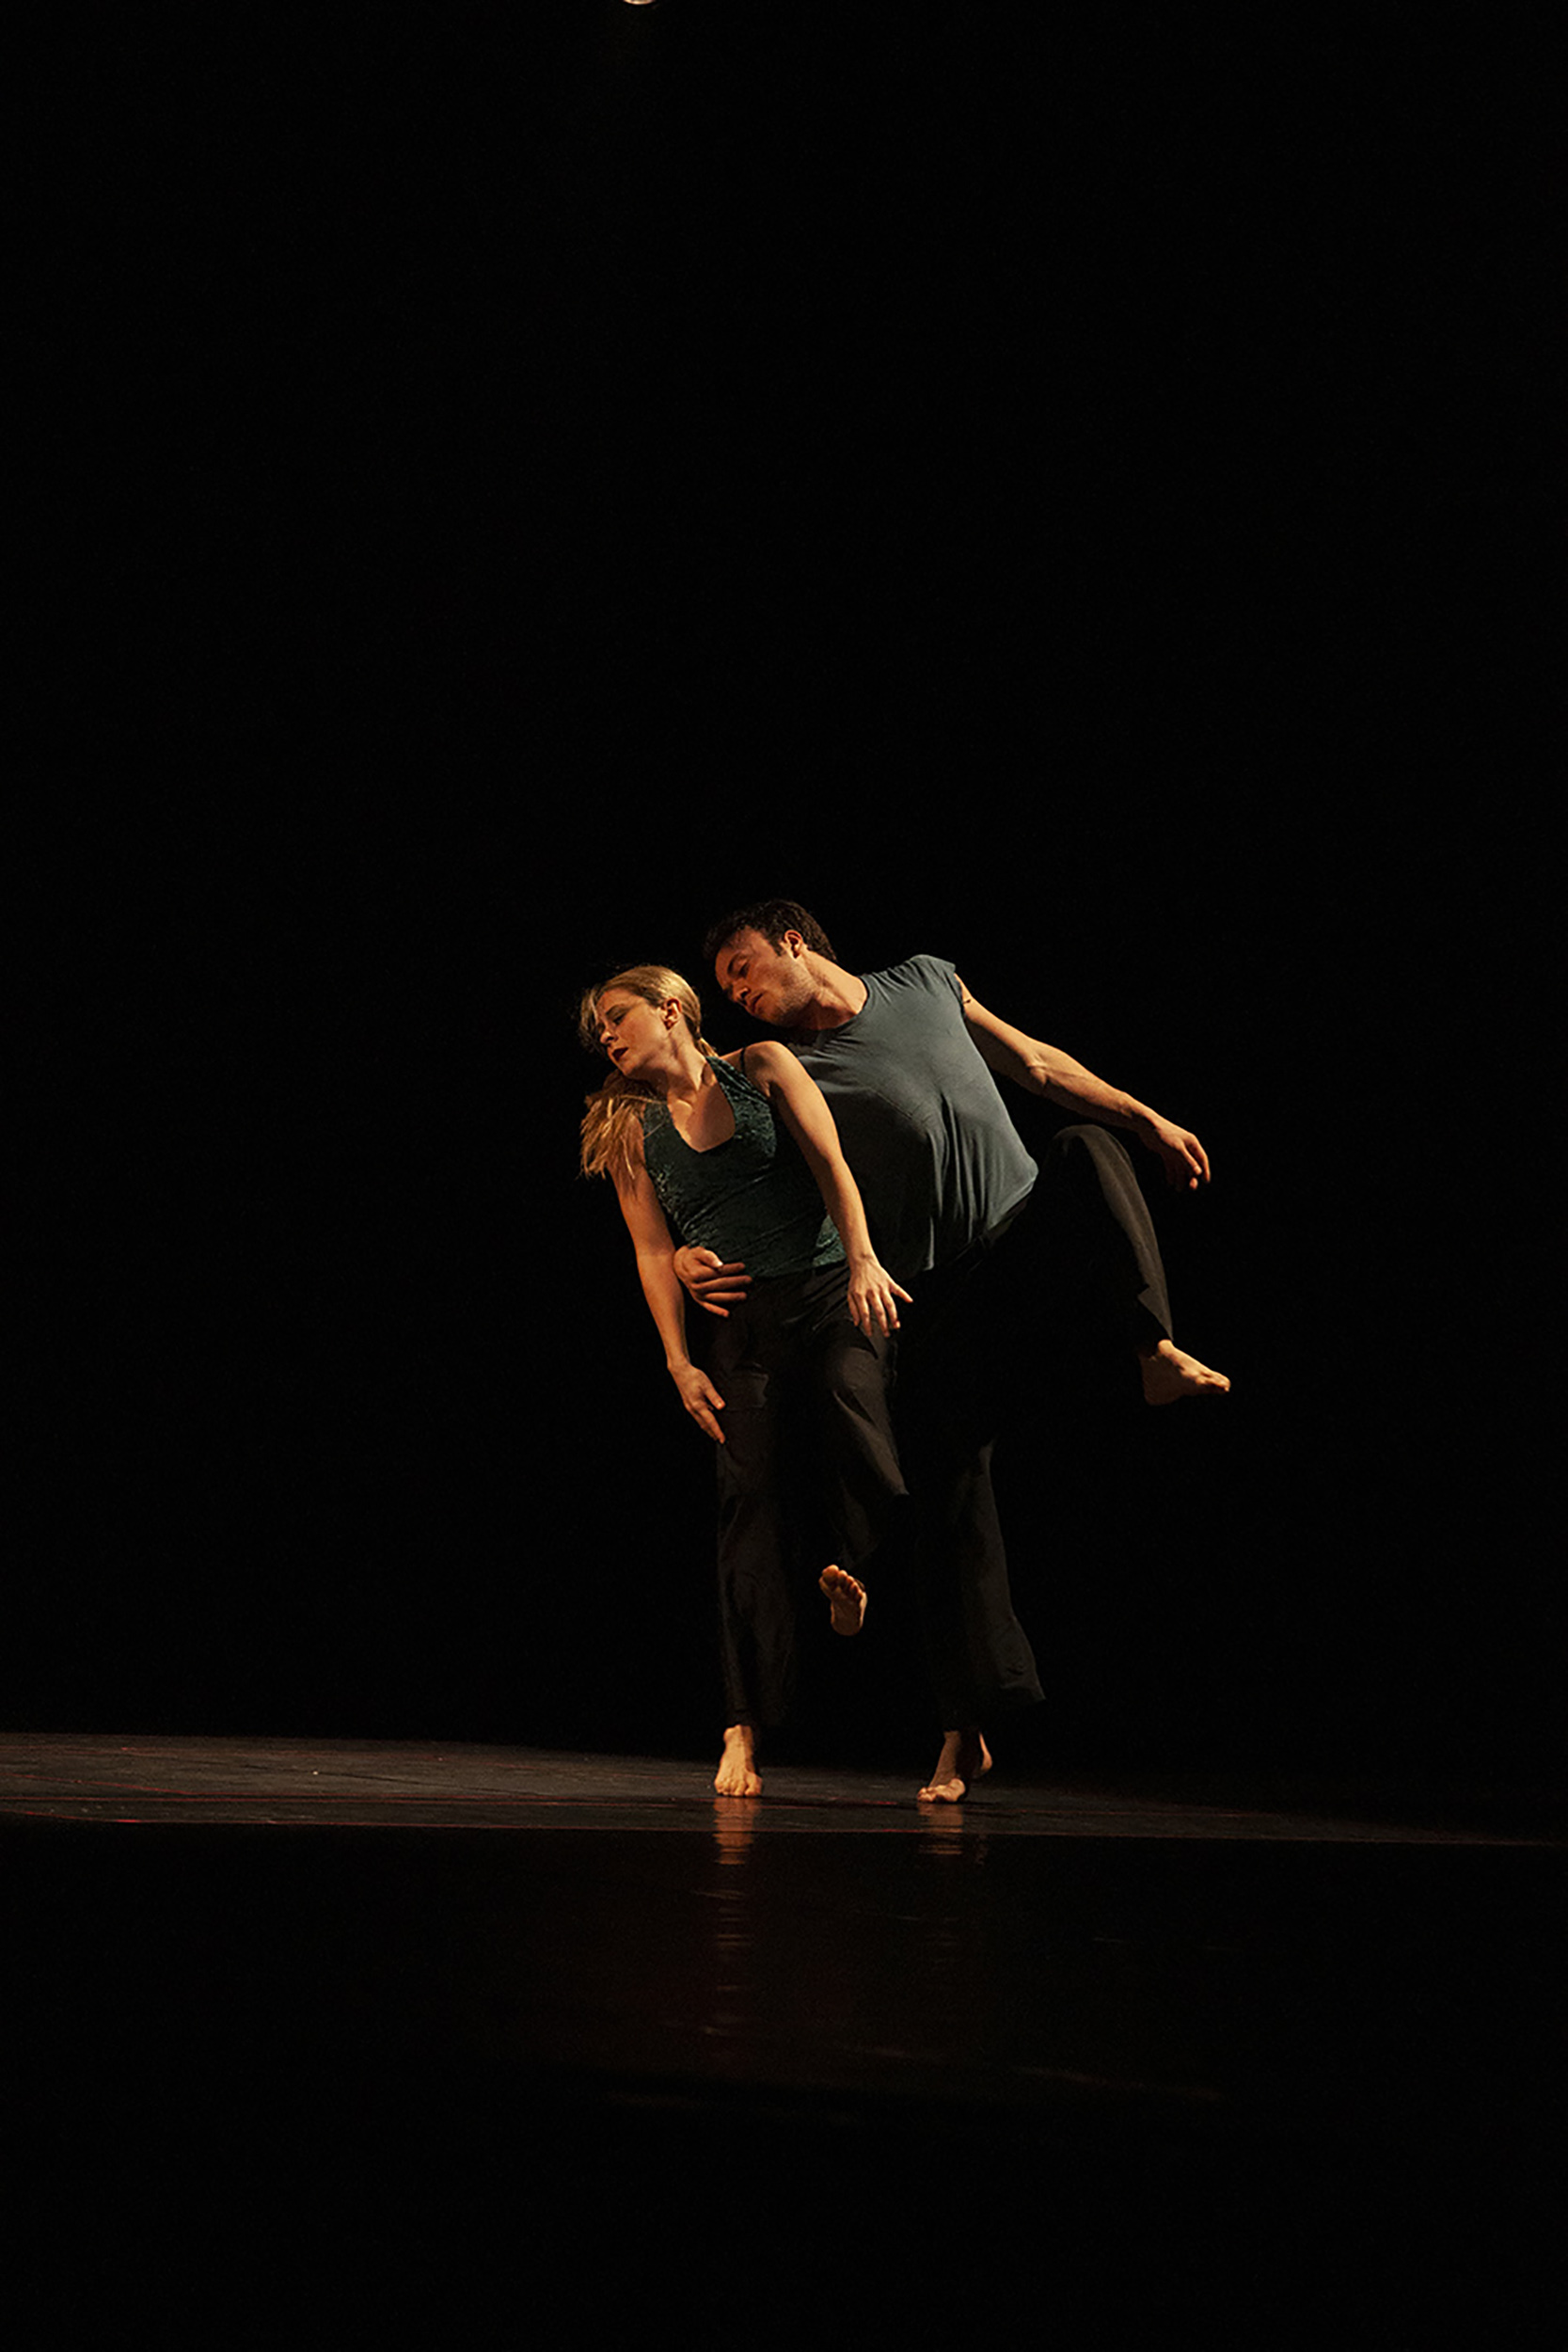
dance, performing, arts, entertainment, performing arts, dancer, drama, concert dance, artist, heater, theatre, choreography, performance art, stage, scene, modern dance, acting, performing arts center, spectacle, Athletic dance move, musical theatre, opera, balance, costume design, Talent show